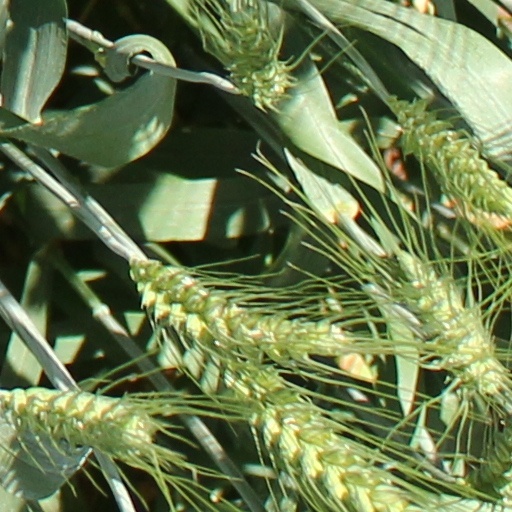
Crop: wheat